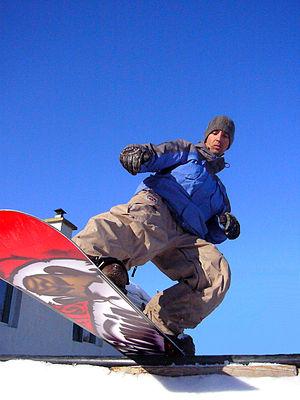
Le snowboard, surf des neiges, planche à neige au Canada ou plus rarement planche de neige, est un sport de glisse sur neige. L'équipement se compose d'une planche de snowboard, d'une paire de fixations et d'une paire de bottes adaptées. La position sur la planche est proche de celle du skateur : de profil, les pieds posés sur une ligne en travers de la planche, l'un derrière l'autre.